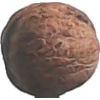
Label: Walnut 1